Coupe de France (ice hockey)

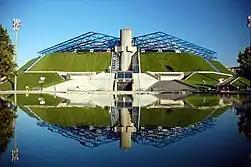
Palais ominisport de Paris-Bercy

The Coupe de France an ice hockey competition in France. It is the premier knockout cup organized by the French Ice Hockey Federation.